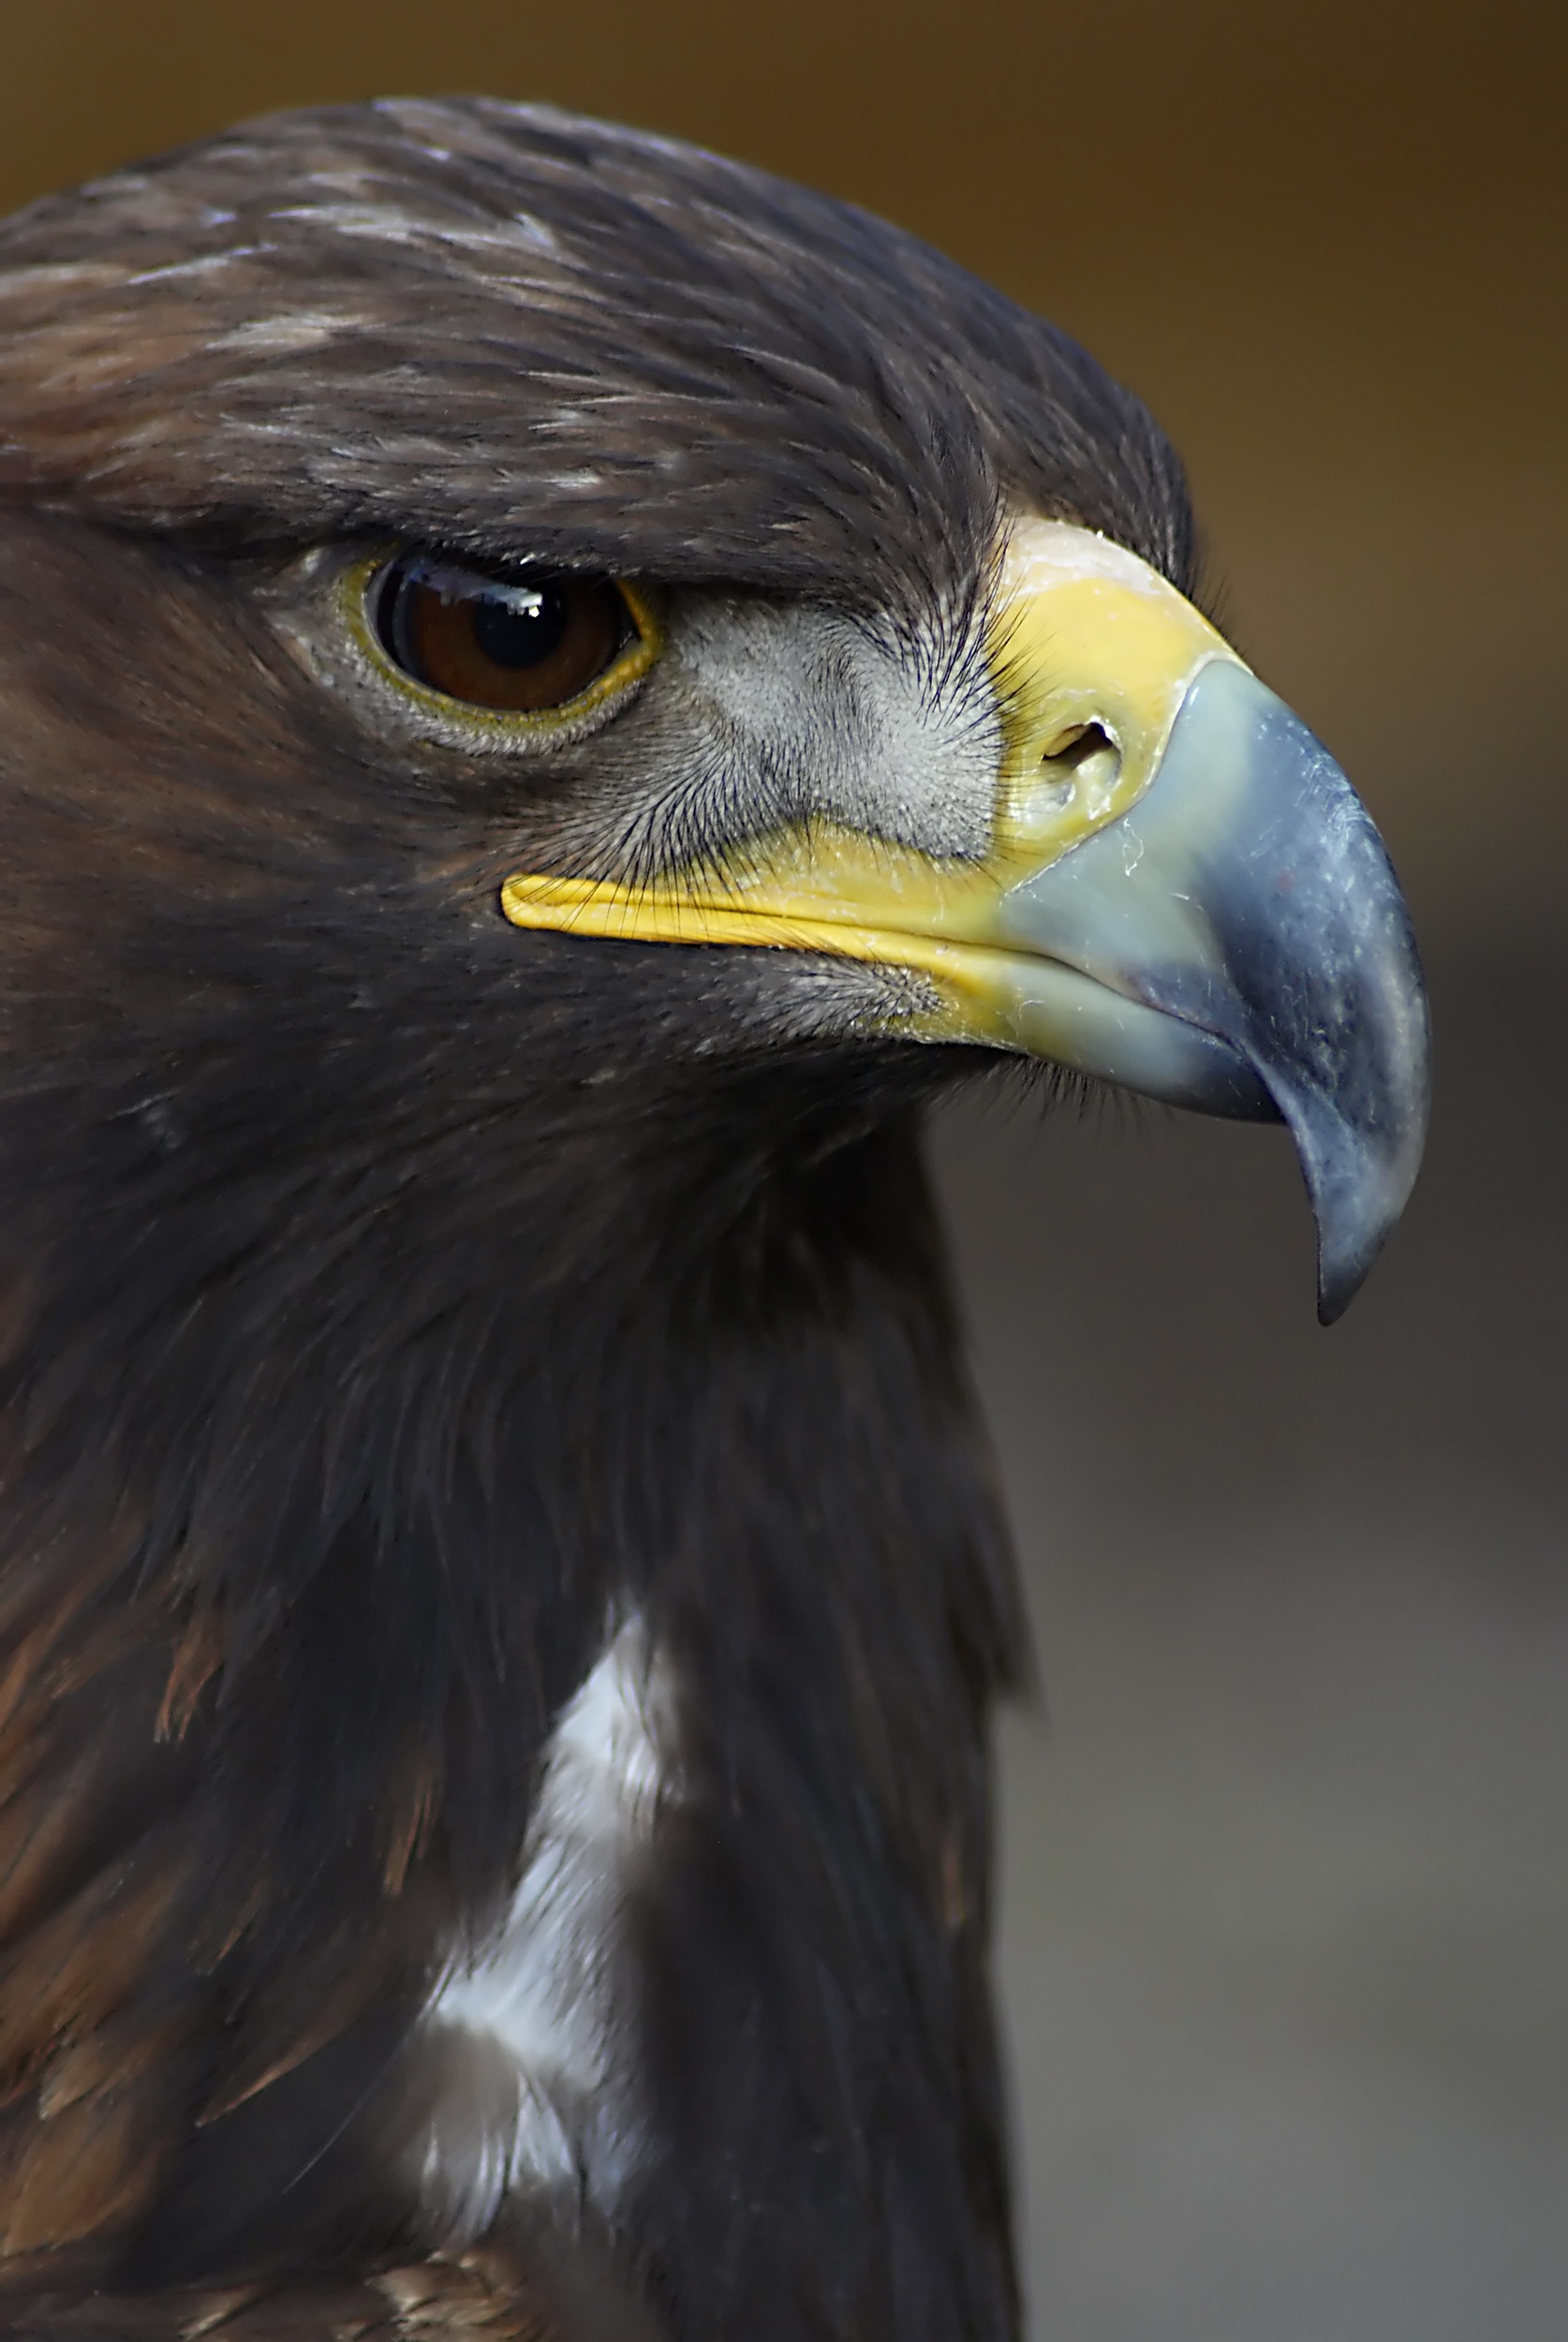
bird, wing, wildlife, beak, eagle, fauna, bird of prey, bald eagle, close up, head, vertebrate, accipitriformes